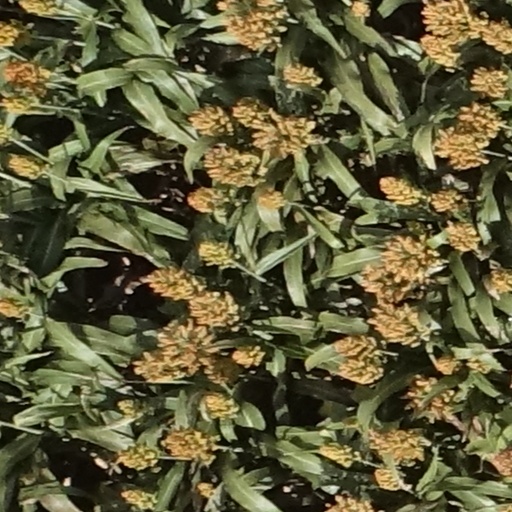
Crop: sorghum